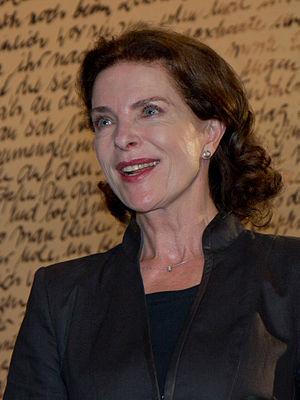
Gudrun Landgrebe est une actrice allemande née le 20 juin 1950 à Göttingen.